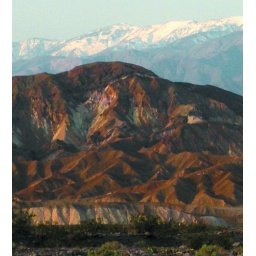
view west from my campsite off echo canyon road near furnace creek. there's so many mountains in Death Valley!